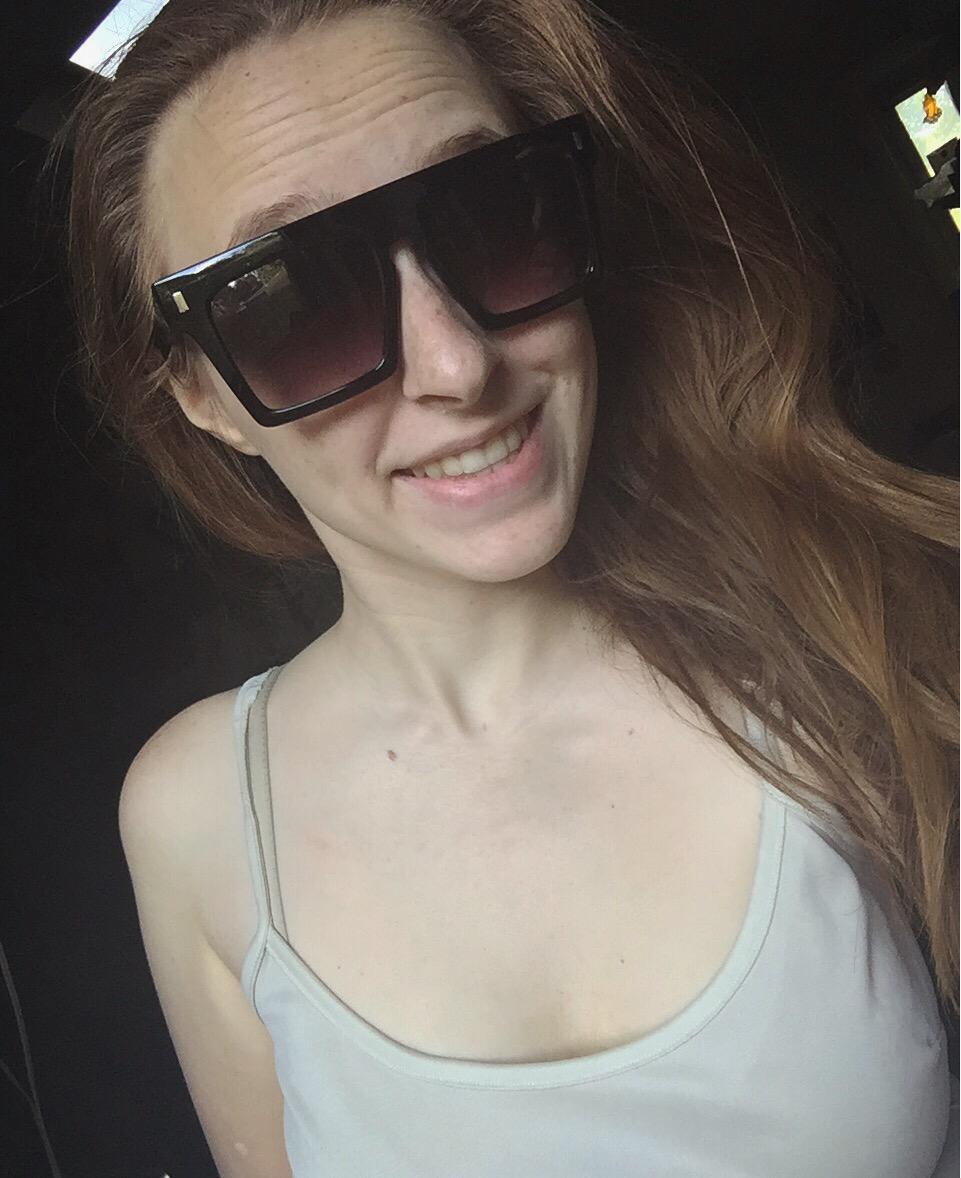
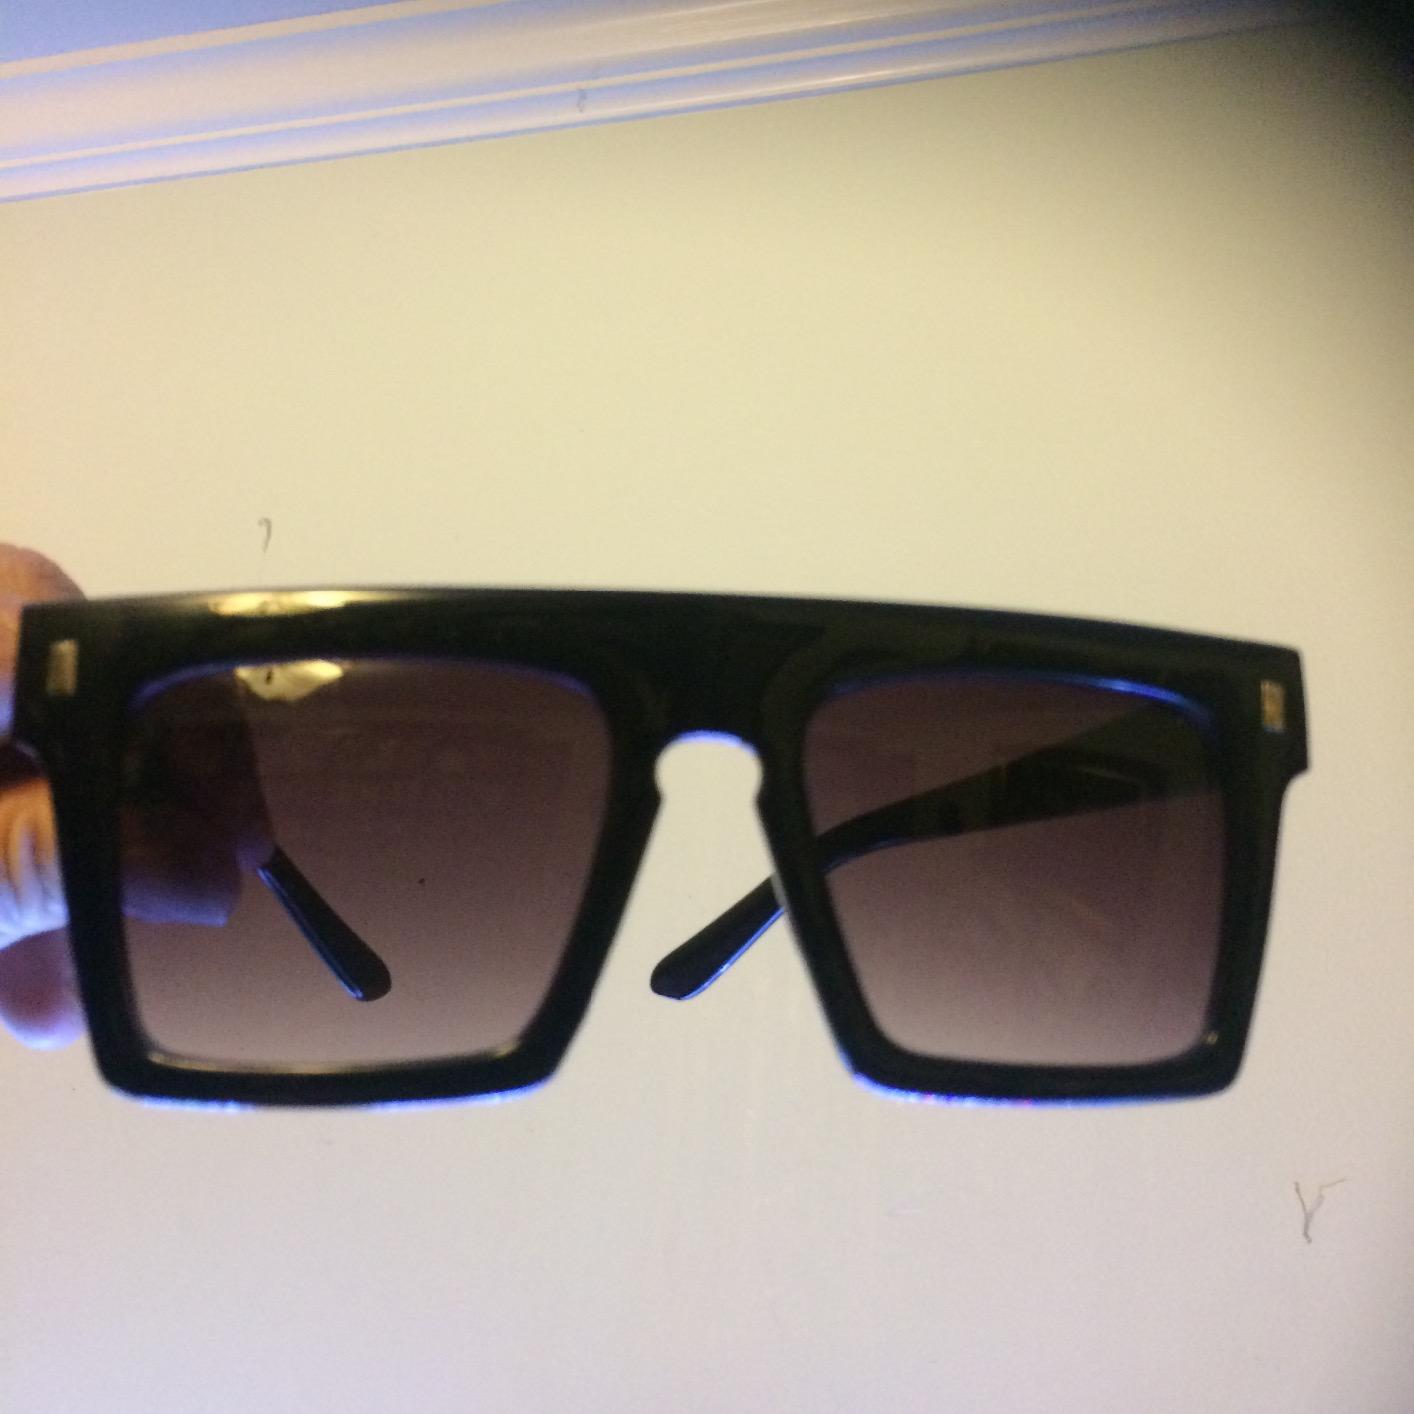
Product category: accessories_sunglasses
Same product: yes